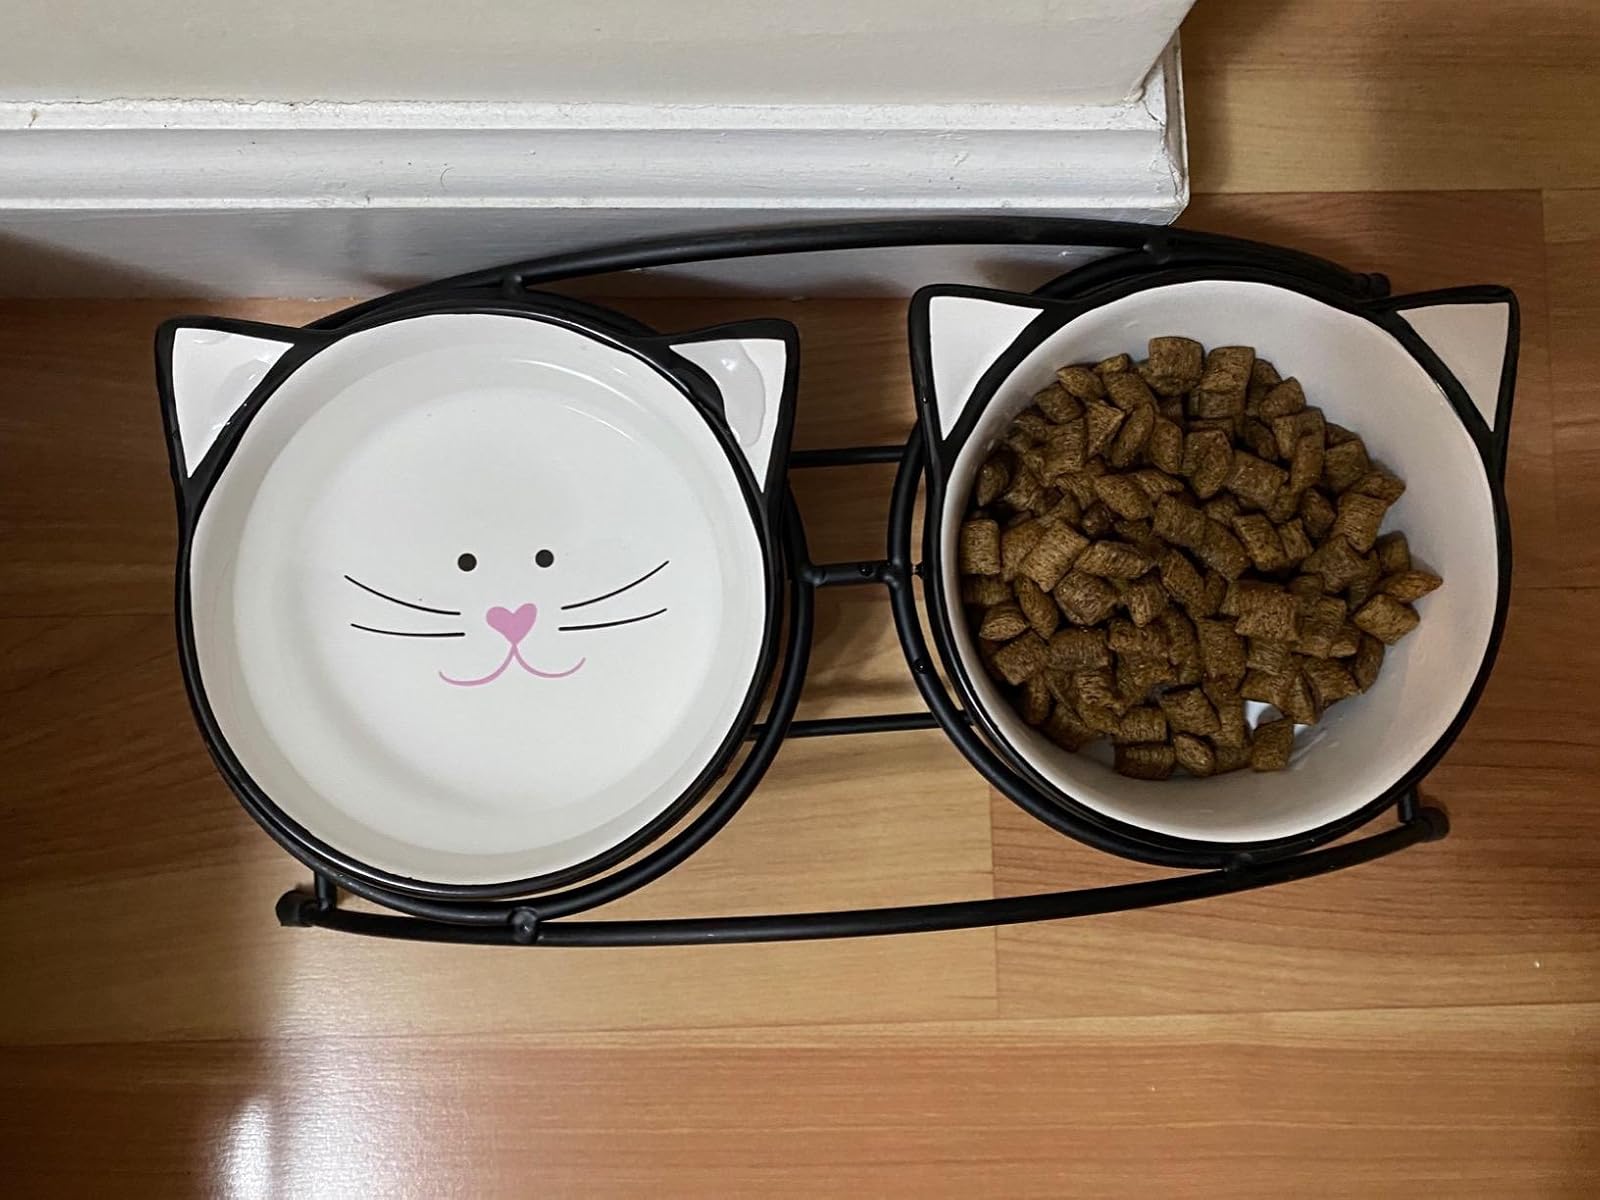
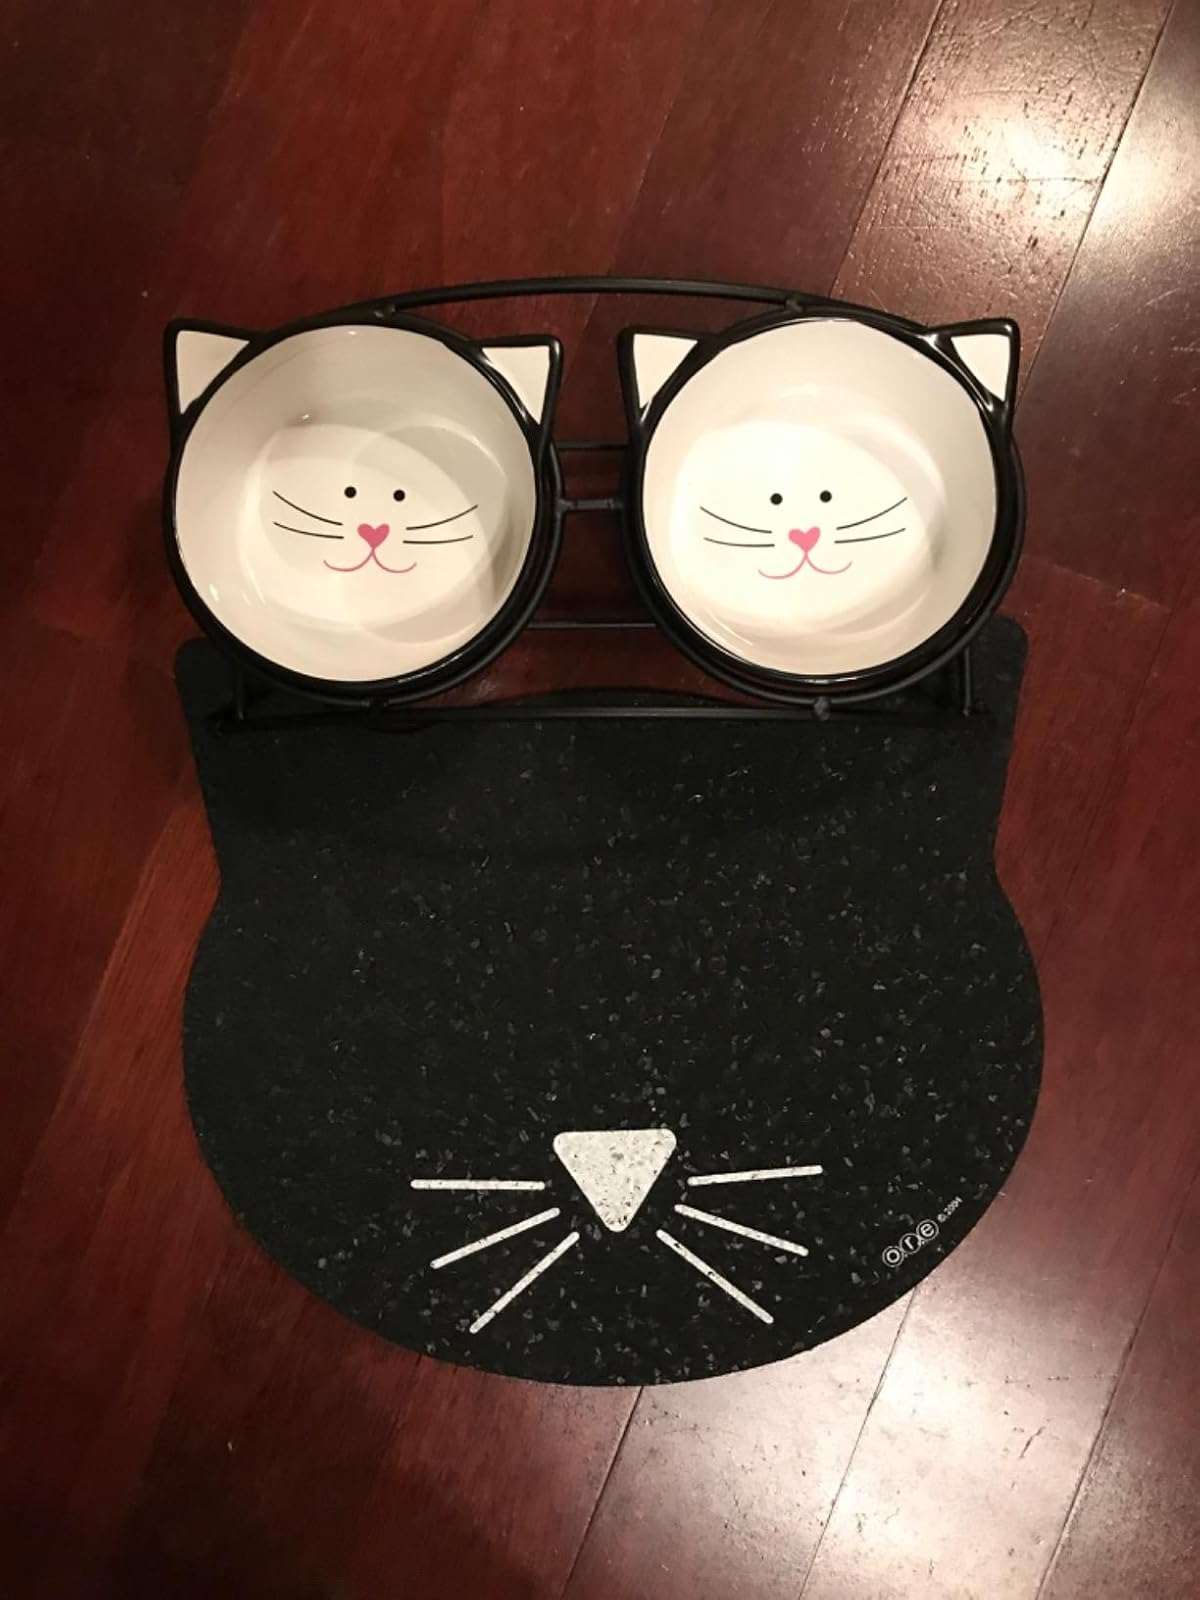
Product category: items_bowl
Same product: yes